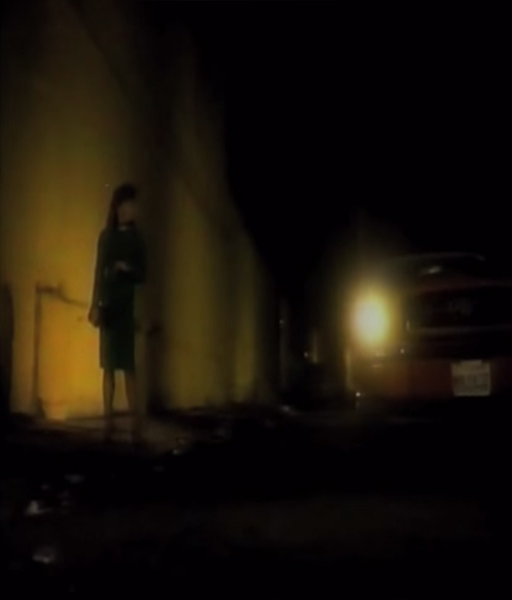
picking up a woman from the shadows